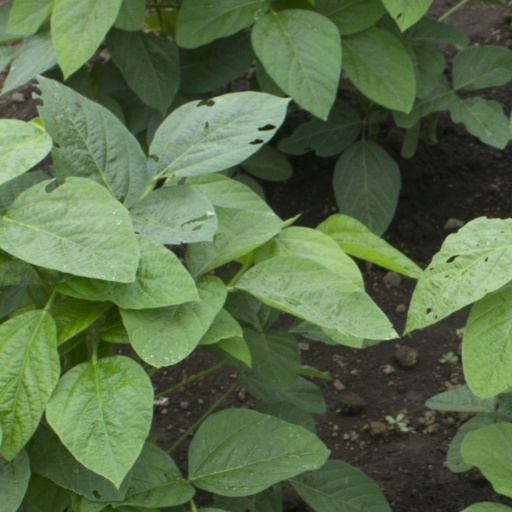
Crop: soybean